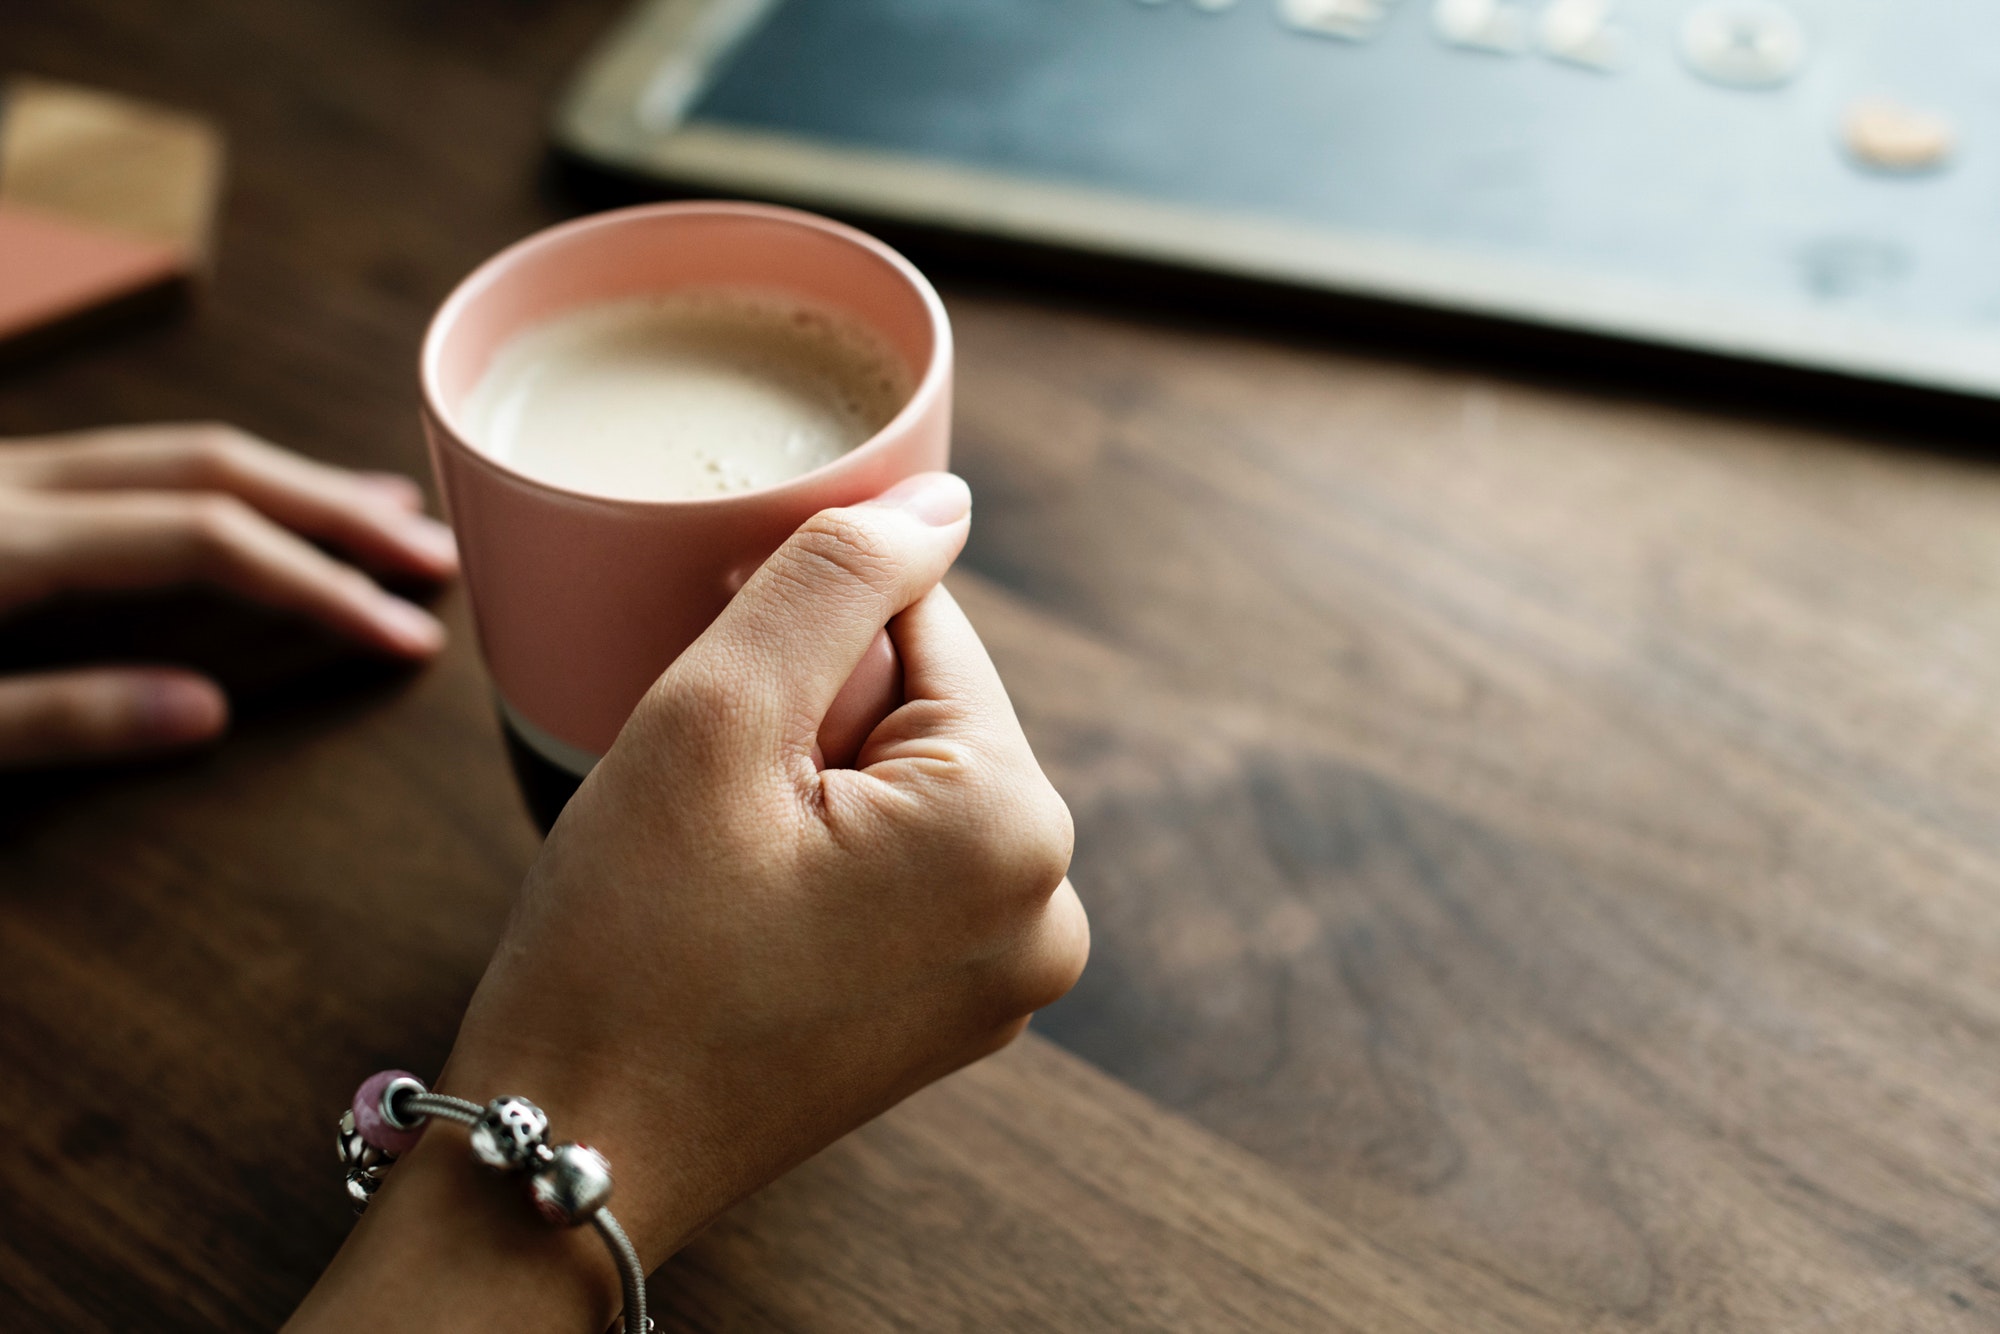
cup, coffee cup, hand, finger, coffee, nail, drink, tableware